Korkeasaari Zoo's Wildlife Hospital

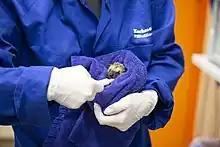
Animalkeeper feeding a young hedgehog at the Wildlife Hospital

Korkeasaari Zoo's Wildlife Hospital is Finland's largest wildlife rehabilitation centre. It is located in Helsinki and run by non-profit foundation of Korkeasaari Zoo.